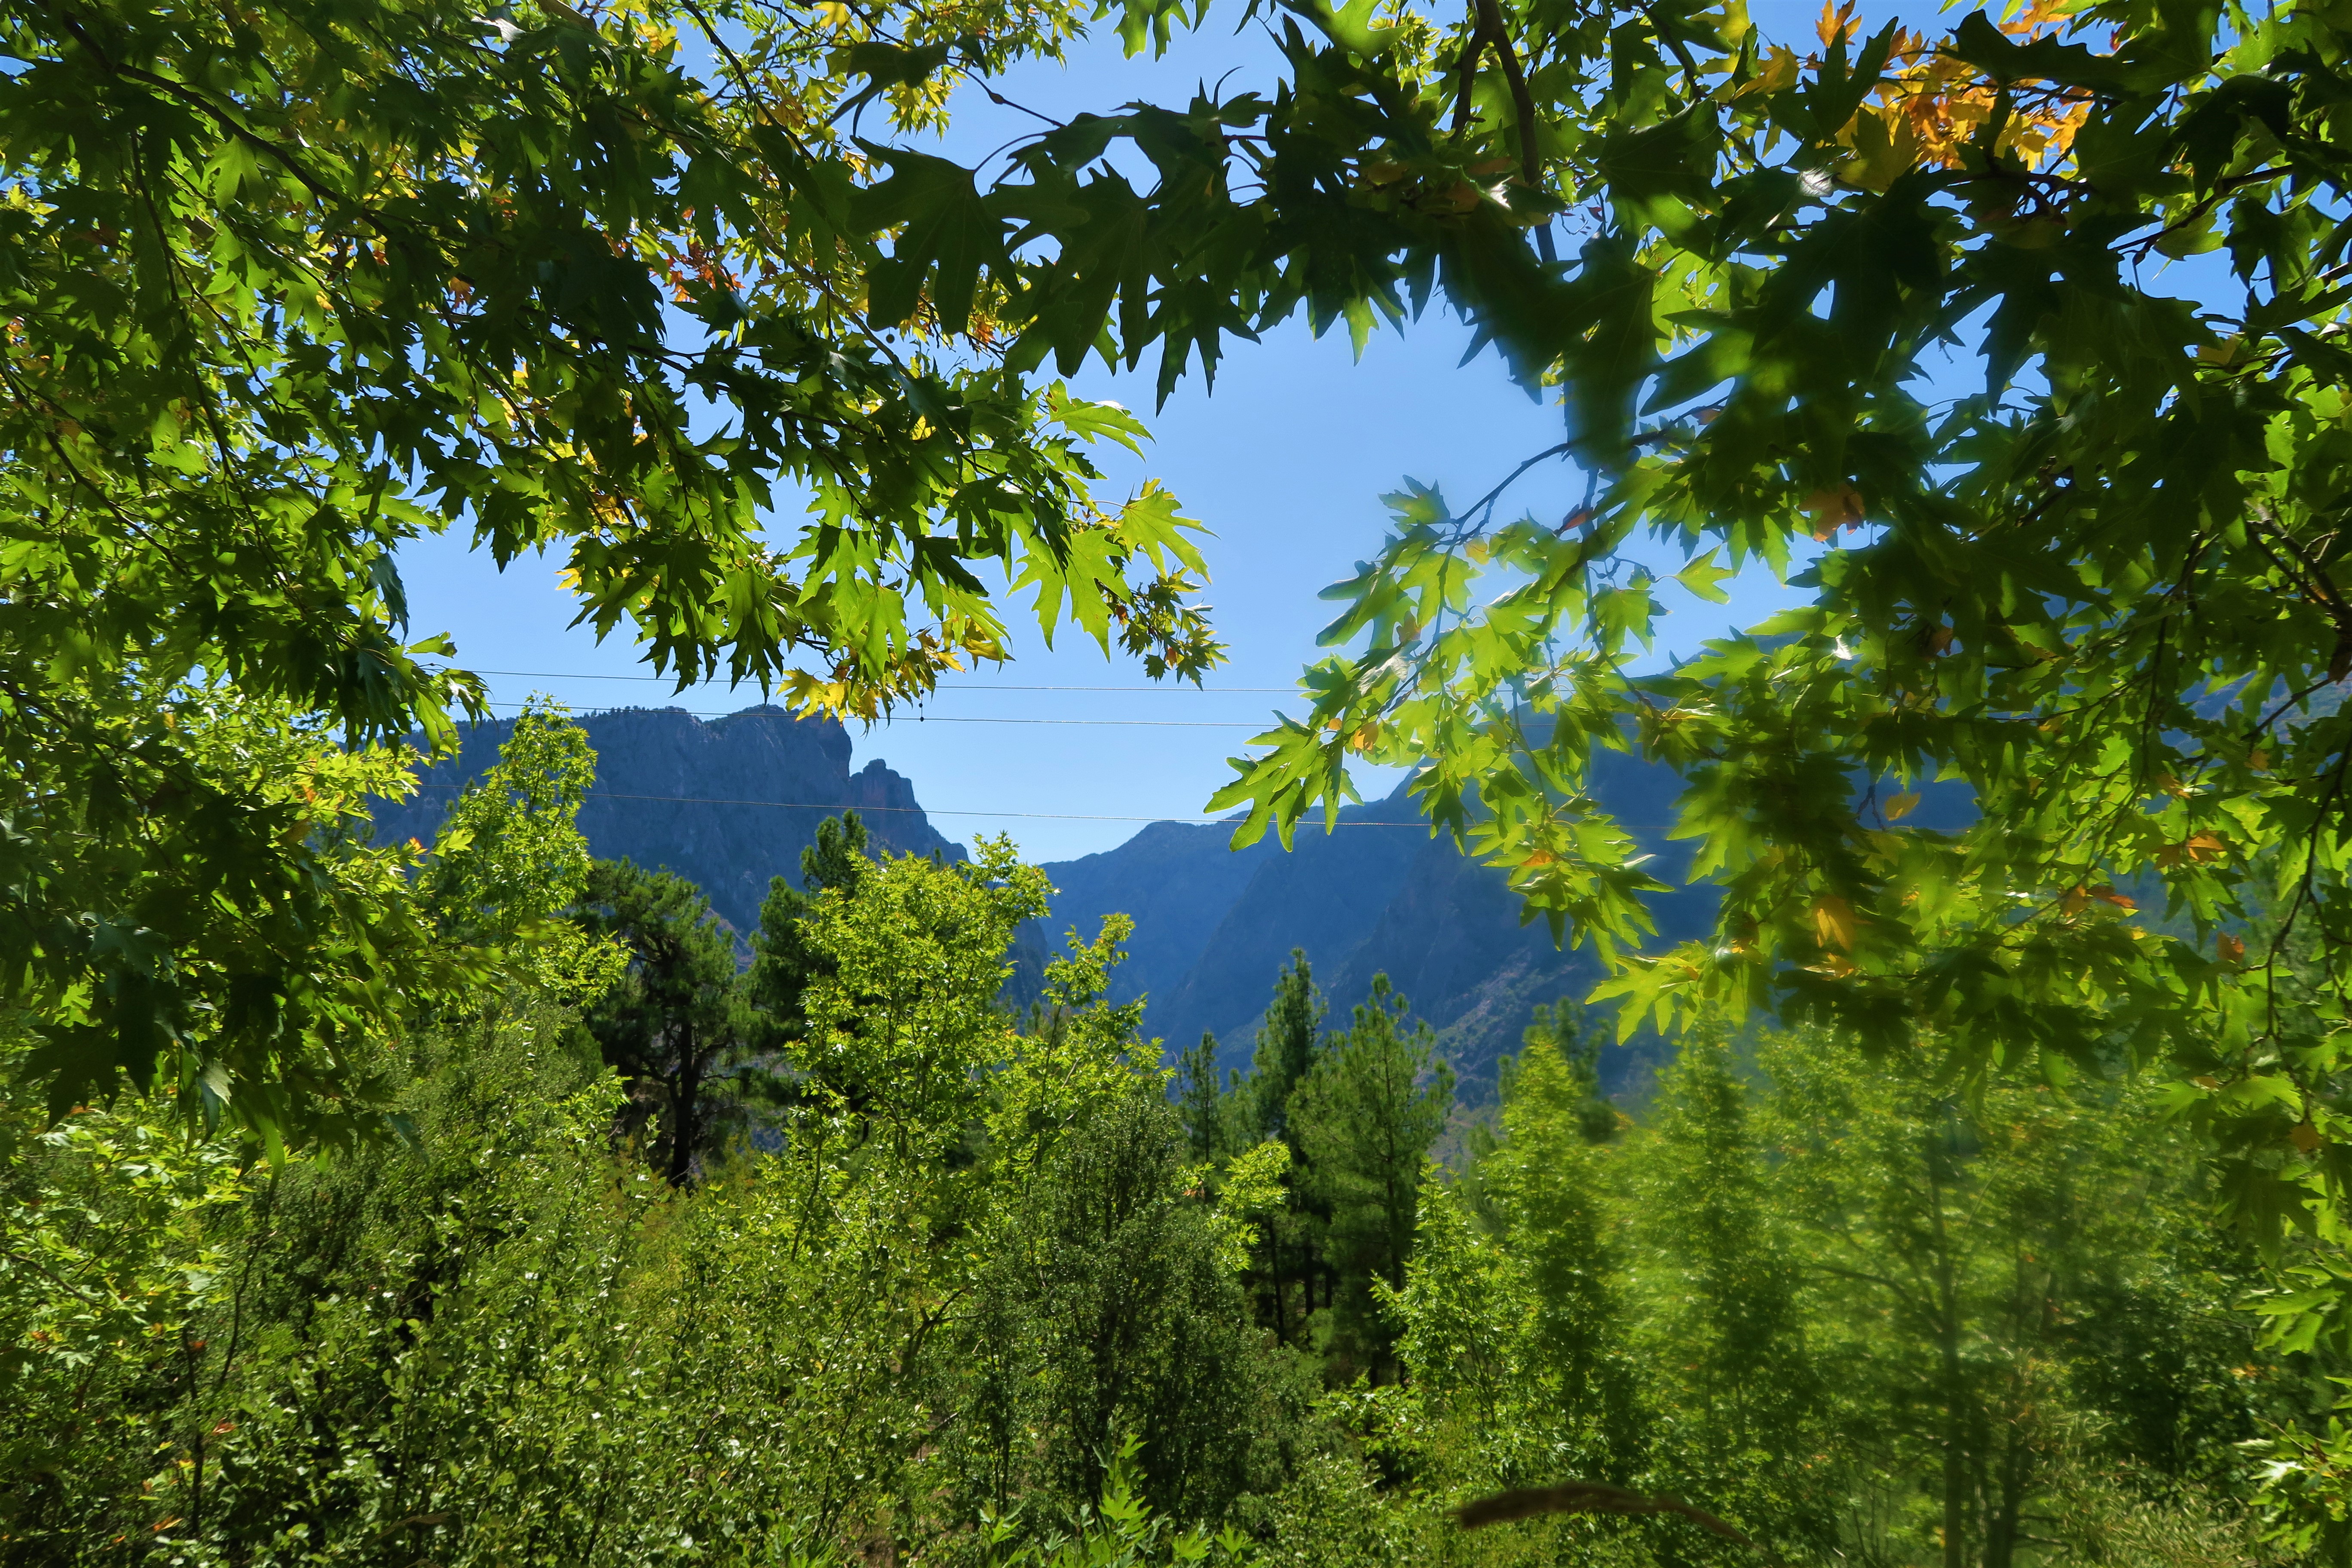
mountains, nature, green, highs, forest, tree, plant, countryside, beautiful, sky, blue, tropical and subtropical coniferous forests, natural landscape, vegetation, nature reserve, natural environment, temperate broadleaf and mixed forest, biome, leaf, old growth forest, Northern hardwood forest, valdivian temperate rain forest, woody plant, wilderness, jungle, temperate coniferous forest, woodland, branch, sunlight, spring, ecoregion, grove, national park, grass, landscape, deciduous, spruce fir forest, state park, rainforest, hill station, mountain, hill, trunk, evergreen, pine family